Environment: real
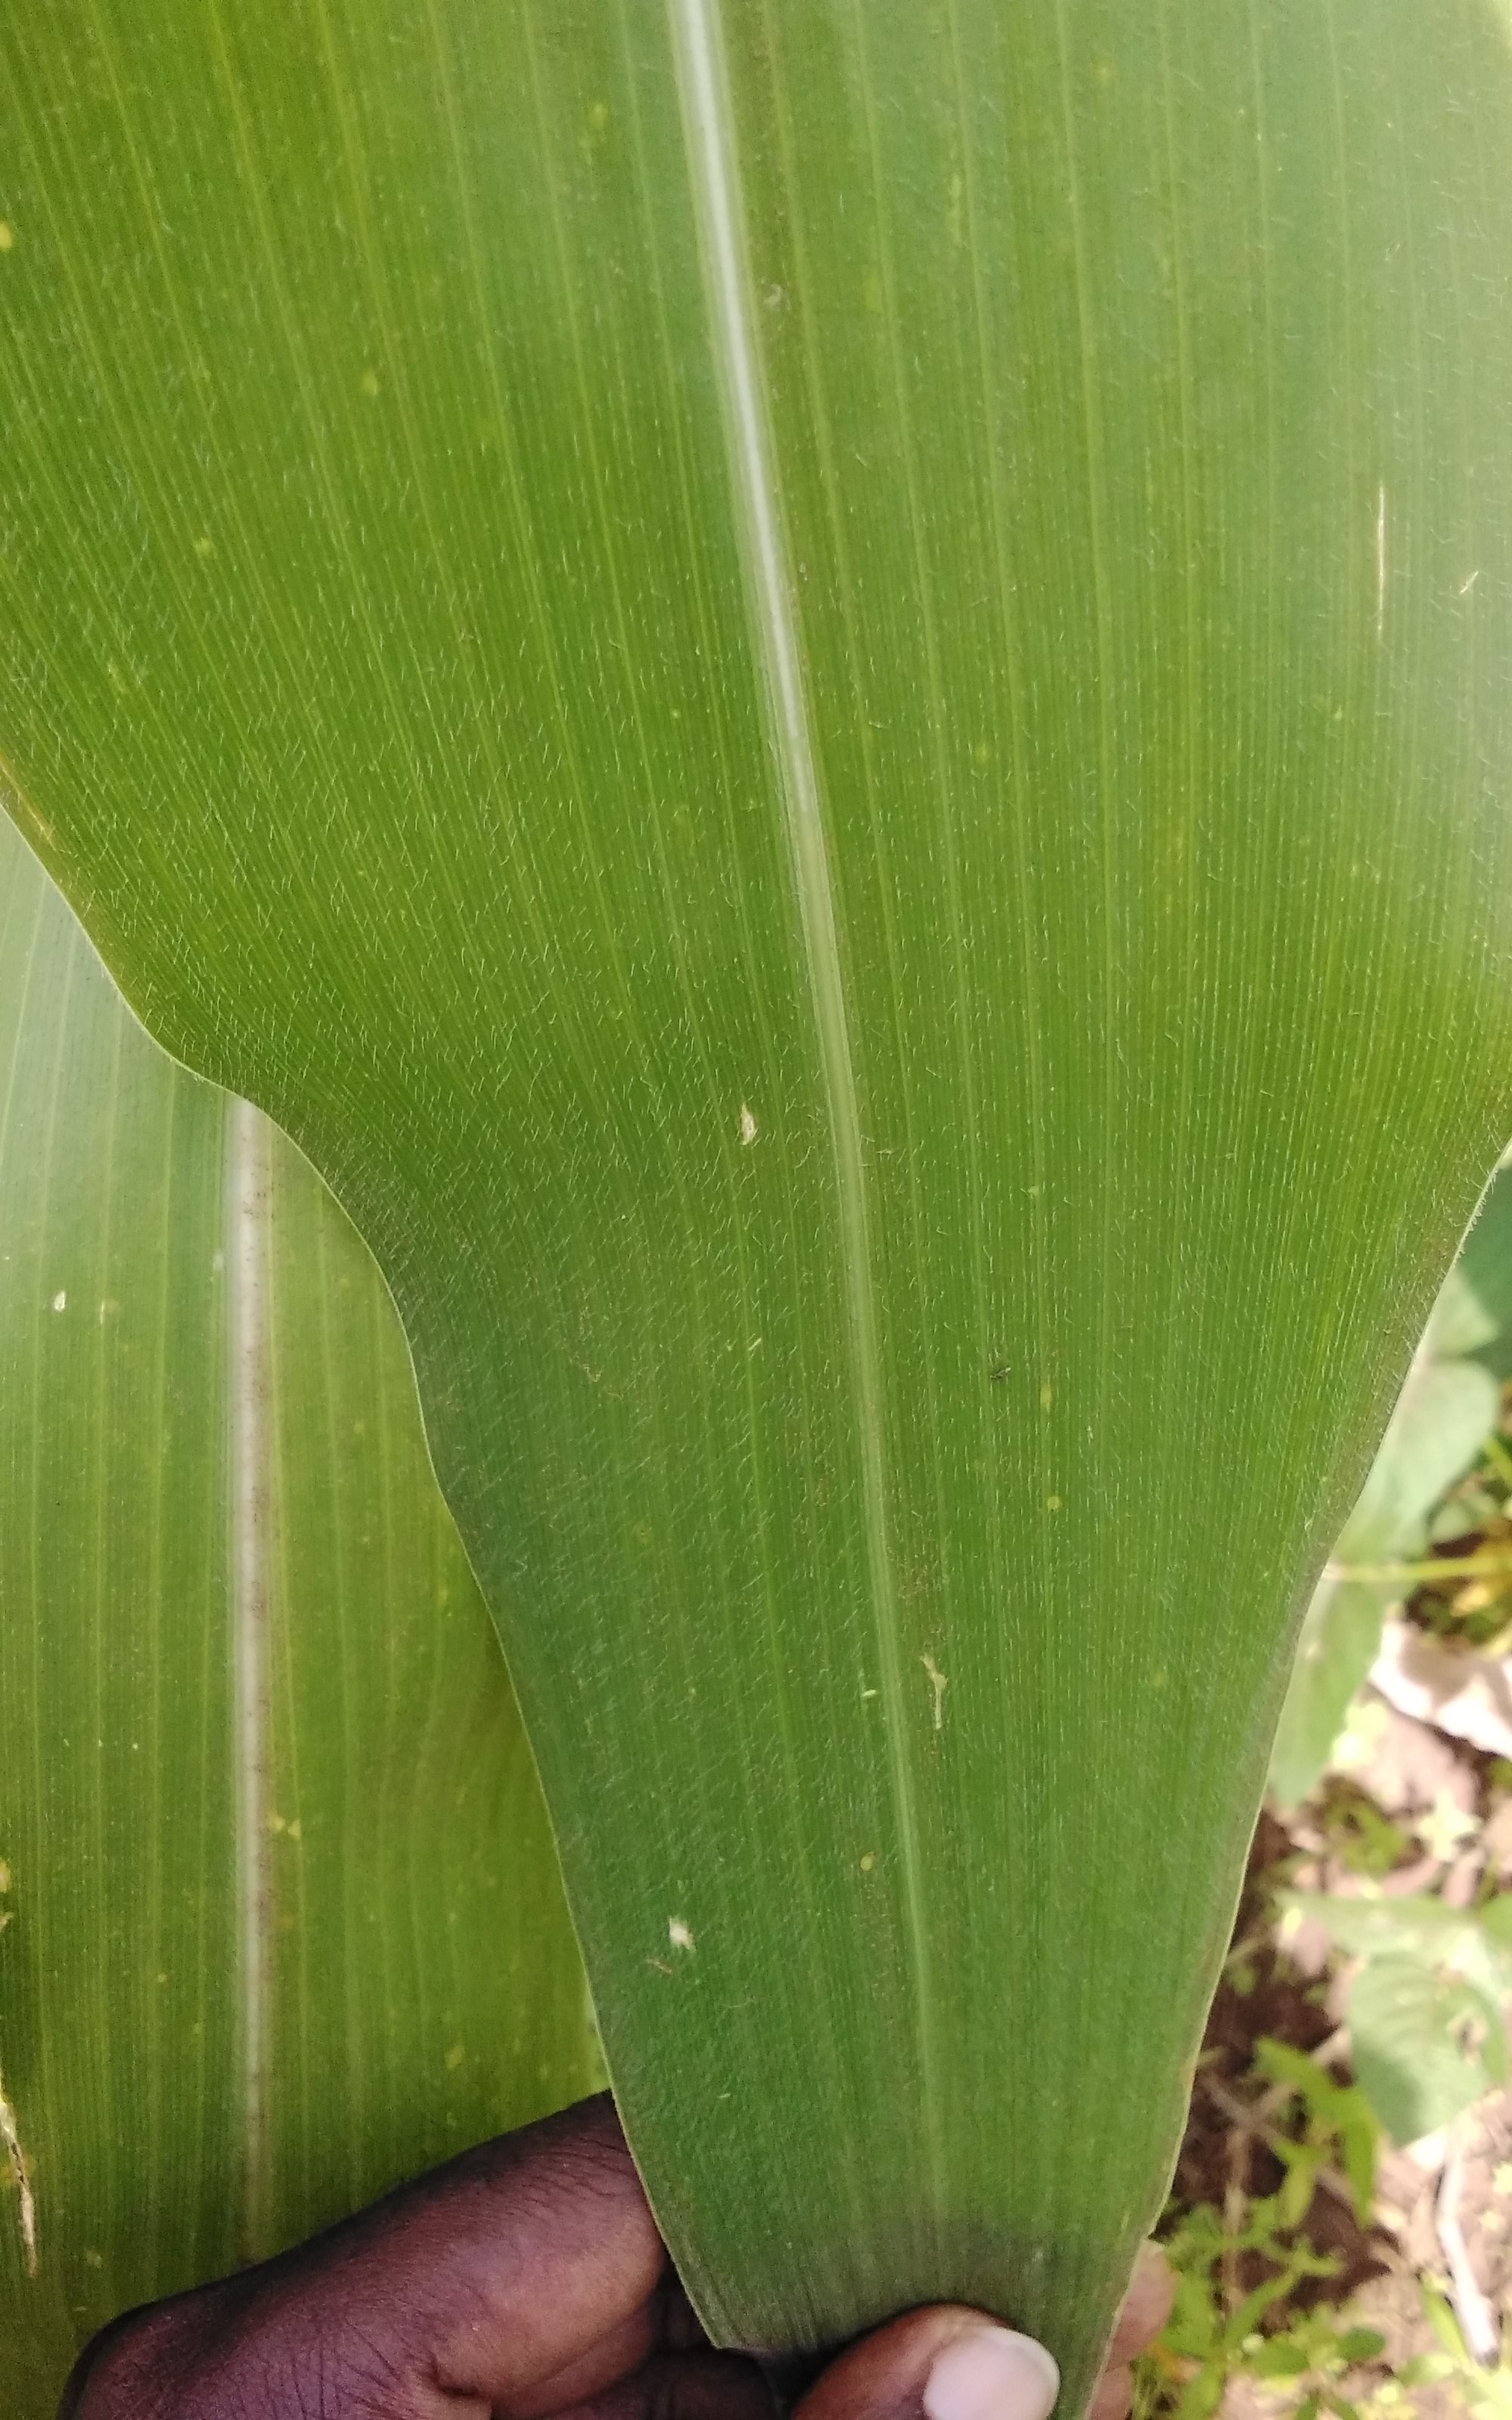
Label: healthy